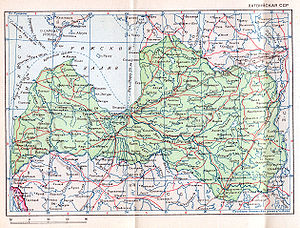
Lettiske SSR / Letland omdannes til sovjetrepublik
Lettiske SSR i 1940.
Den Lettiske Socialistiske Sovjetrepublik var en unionsrepublik i Sovjetunionen i årene 1940 til 1991.